421st Fighter Squadron

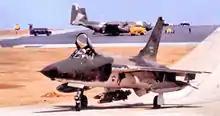
421st Tactical Fighter Squadron F-105 Thunderchief

Fifteen years later, on 8 July 1962, the 421st Tactical Fighter Squadron was activated and named a tactical fighter squadron with the 355th Tactical Fighter Wing at George Air Force Base, California. It was equipped with the Republic F-105D Thunderchief, a large heavy supersonic fighter-bomber. Once training was completed with the aircraft at George, the squadron and its wing was moved to its permanent duty station, McConnell Air Force Base, Kansas.